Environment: real
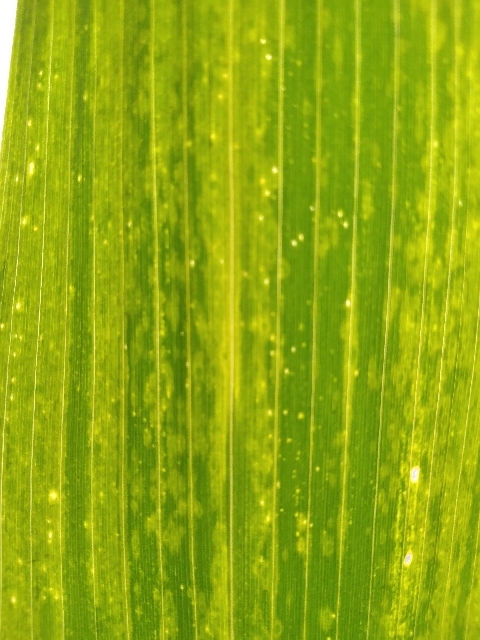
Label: lethal_necrosis